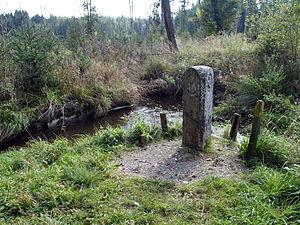
Dreiländerstein ou Drei-Länder-Stein est le nom de plusieurs bornes frontière dans les pays de langue allemande signalant des tripoints, des endroits où trois frontières distinctes se rejoignent.